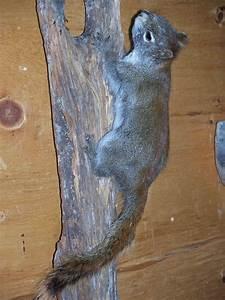
squirrel